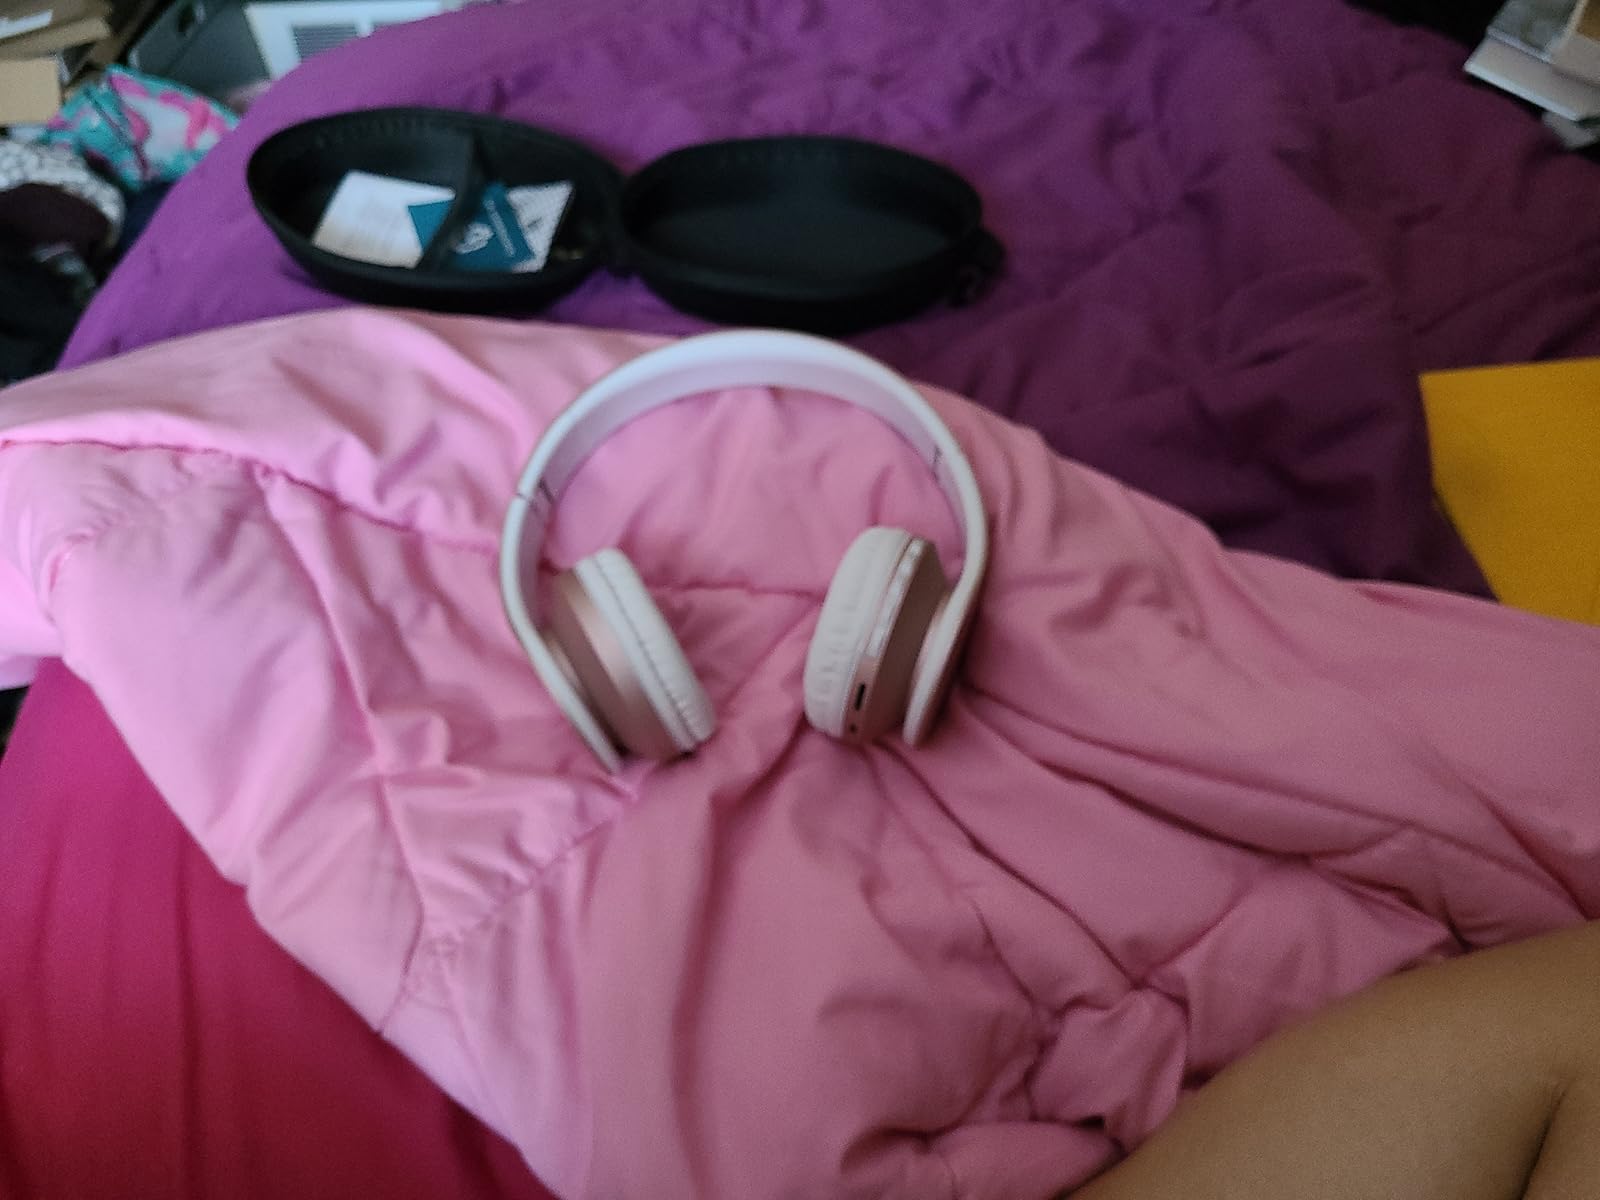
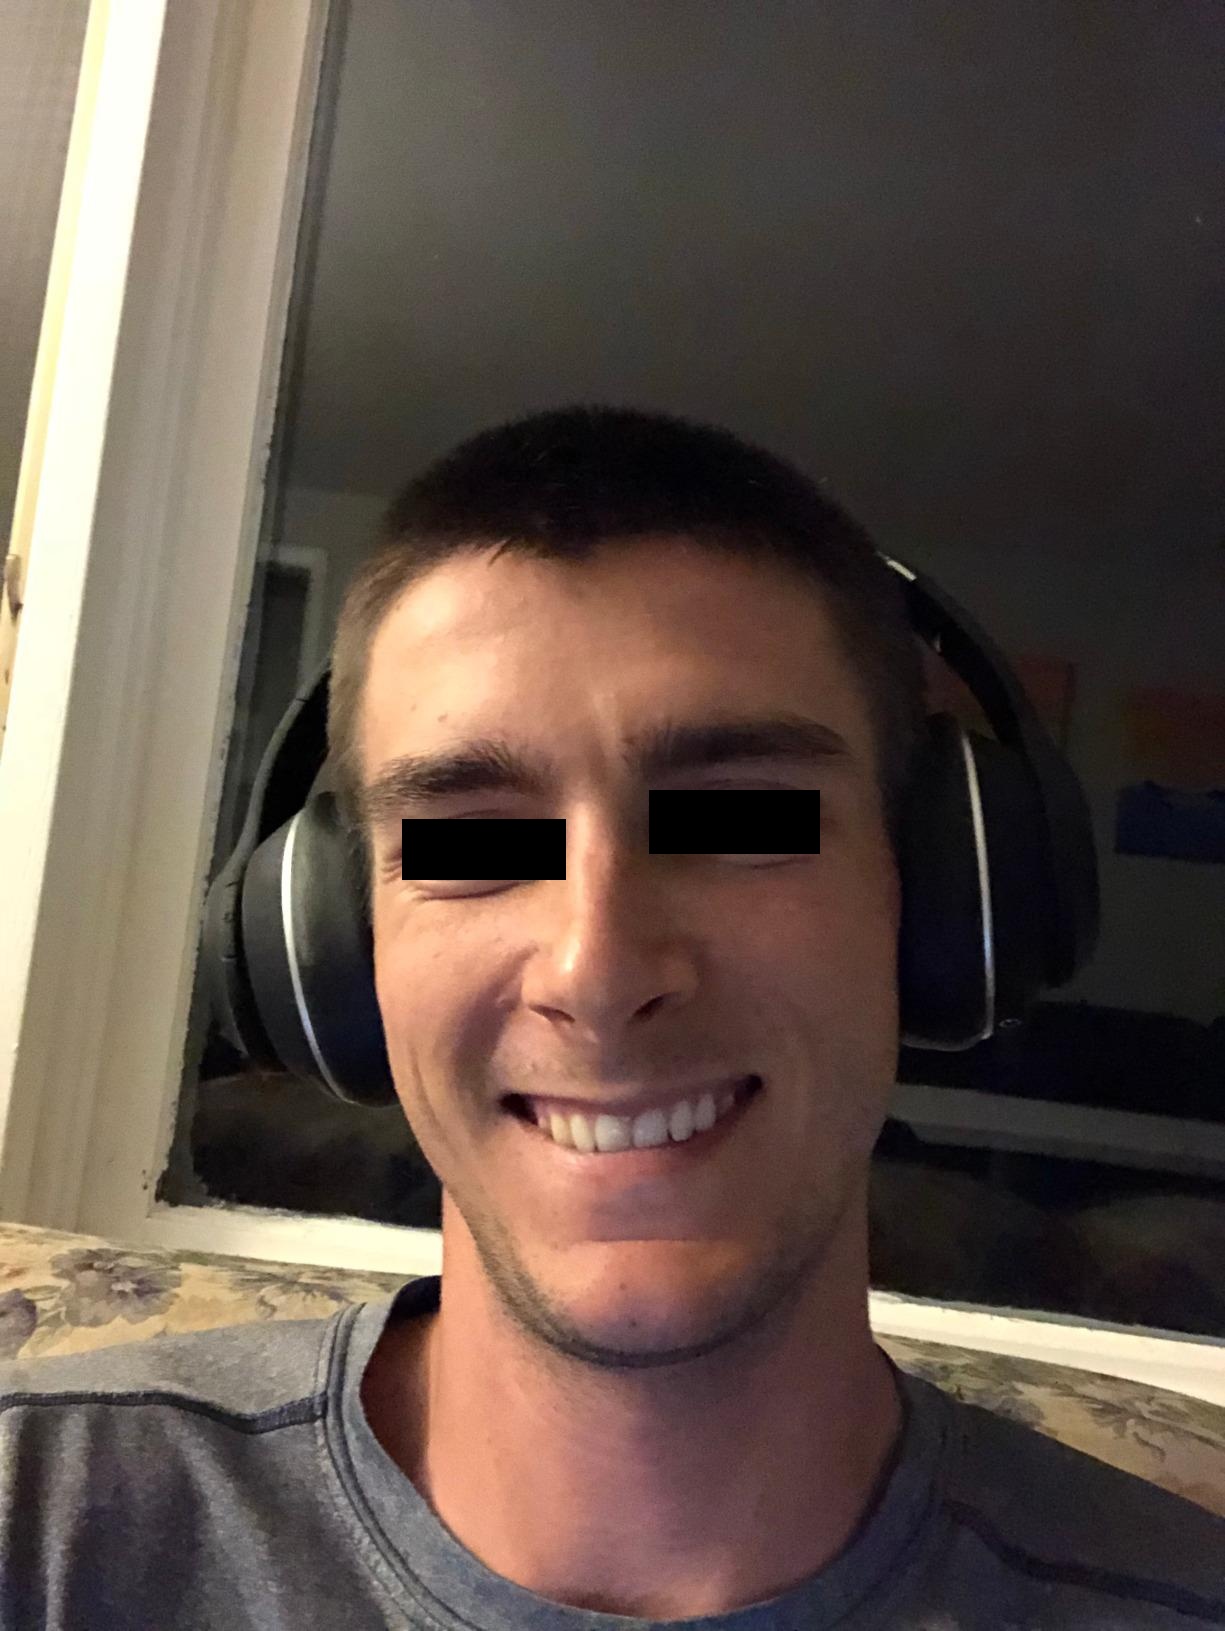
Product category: headphones
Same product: no